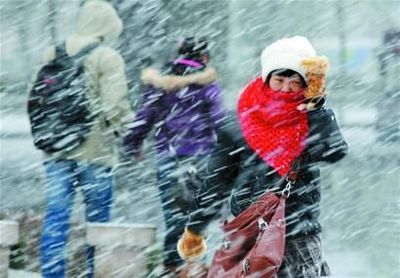
Weather: snow or frosty